KNEK-FM

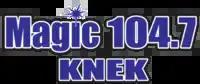
Former logo

The station used to be owned by Citadel Broadcasting. In 2007, Citadel transferred 11 of its radio stations (including KNEK-FM) to The Last Bastion Station Trust, LLC upon merger of many ABC Radio stations. However, in January 2008, Last Bastion Station Trust transferred KNEK-FM back to Citadel Broadcasting, effectively placing it back into the Lafayette cluster. In exchange for KNEK-FM, the trust received KRDJ. Citadel merged with Cumulus Media on September 16, 2011.